Bagaeus

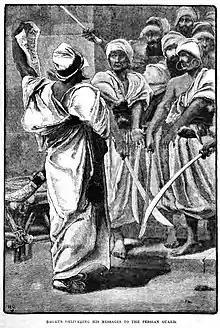
Bagaeus delivering his messages to the Persian guards. 19th century illustration.

Bagaeus (Old Iranian: "Bagaya") (fl. circa 520-517 BCE), son of Artontes, was an Achaemenid nobleman, who was ordered by Darius I to kill the rebellious satrap of Lydia, Oroetes. Oroetes was accused of having killed Mitrobates, the satrap of Daskyleion (Hellespontine Phrygia) and his son, but is best known as the murderer of Polycrates of Samos. Herodotus recounts how Bagaeus used written orders from Darius in order to assure himself of the obedience of the bodyguards of Oroetes to the orders of Darius, and when assured, produced a final order to kill Oroetes: